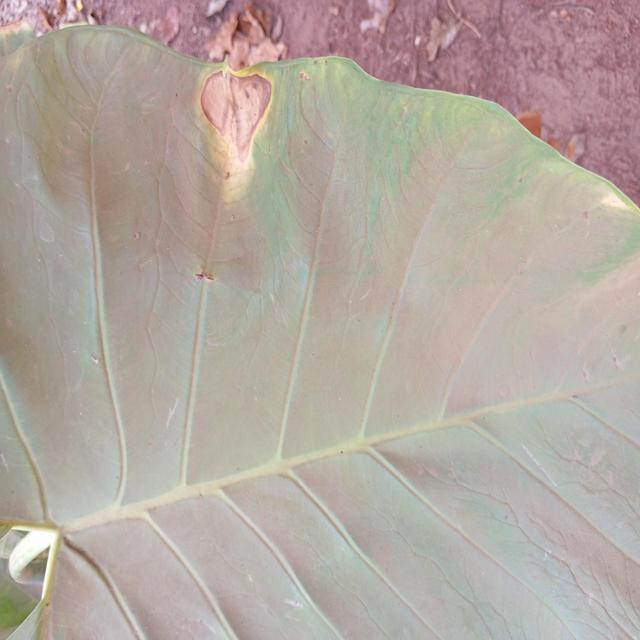
Label: Mid_Blight